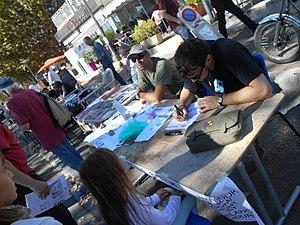
Fidep, un caricaturiste croque le portrait d'un enfant
Le Festival international du dessin de presse, de la caricature et de la satire est une manifestation culturelle annuelle fondée en 2011 par Fathy Bourayou et organisée dans le quartier de l'Estaque à Marseille. Le FIDEP est soutenu par une association du même nom qui organise des actions de sensibilisation auprès des écoles de la région, pour former les jeunes scolaires à l'esprit critique et à l'analyse des dessins de presse.